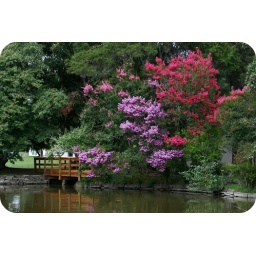
10 February 2011Stunning flowering trees over the lake